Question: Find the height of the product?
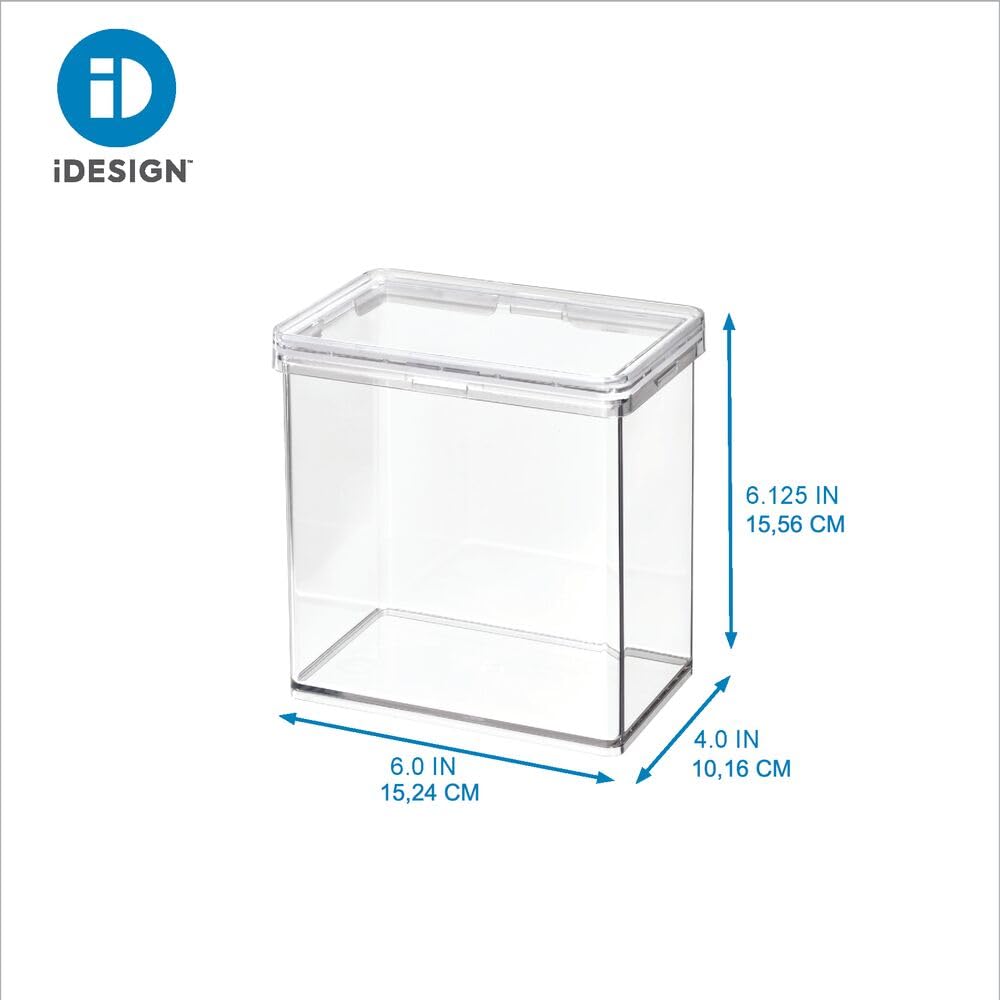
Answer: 6.125 inch